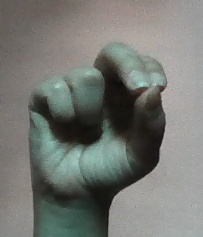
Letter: gaaf